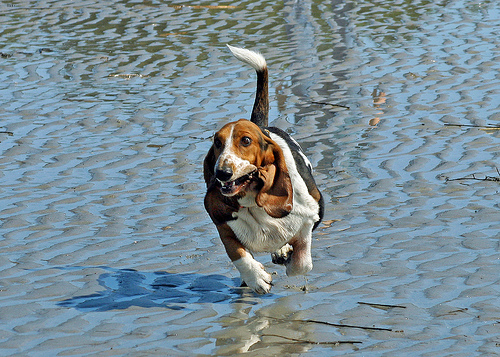
Breed: basset hound